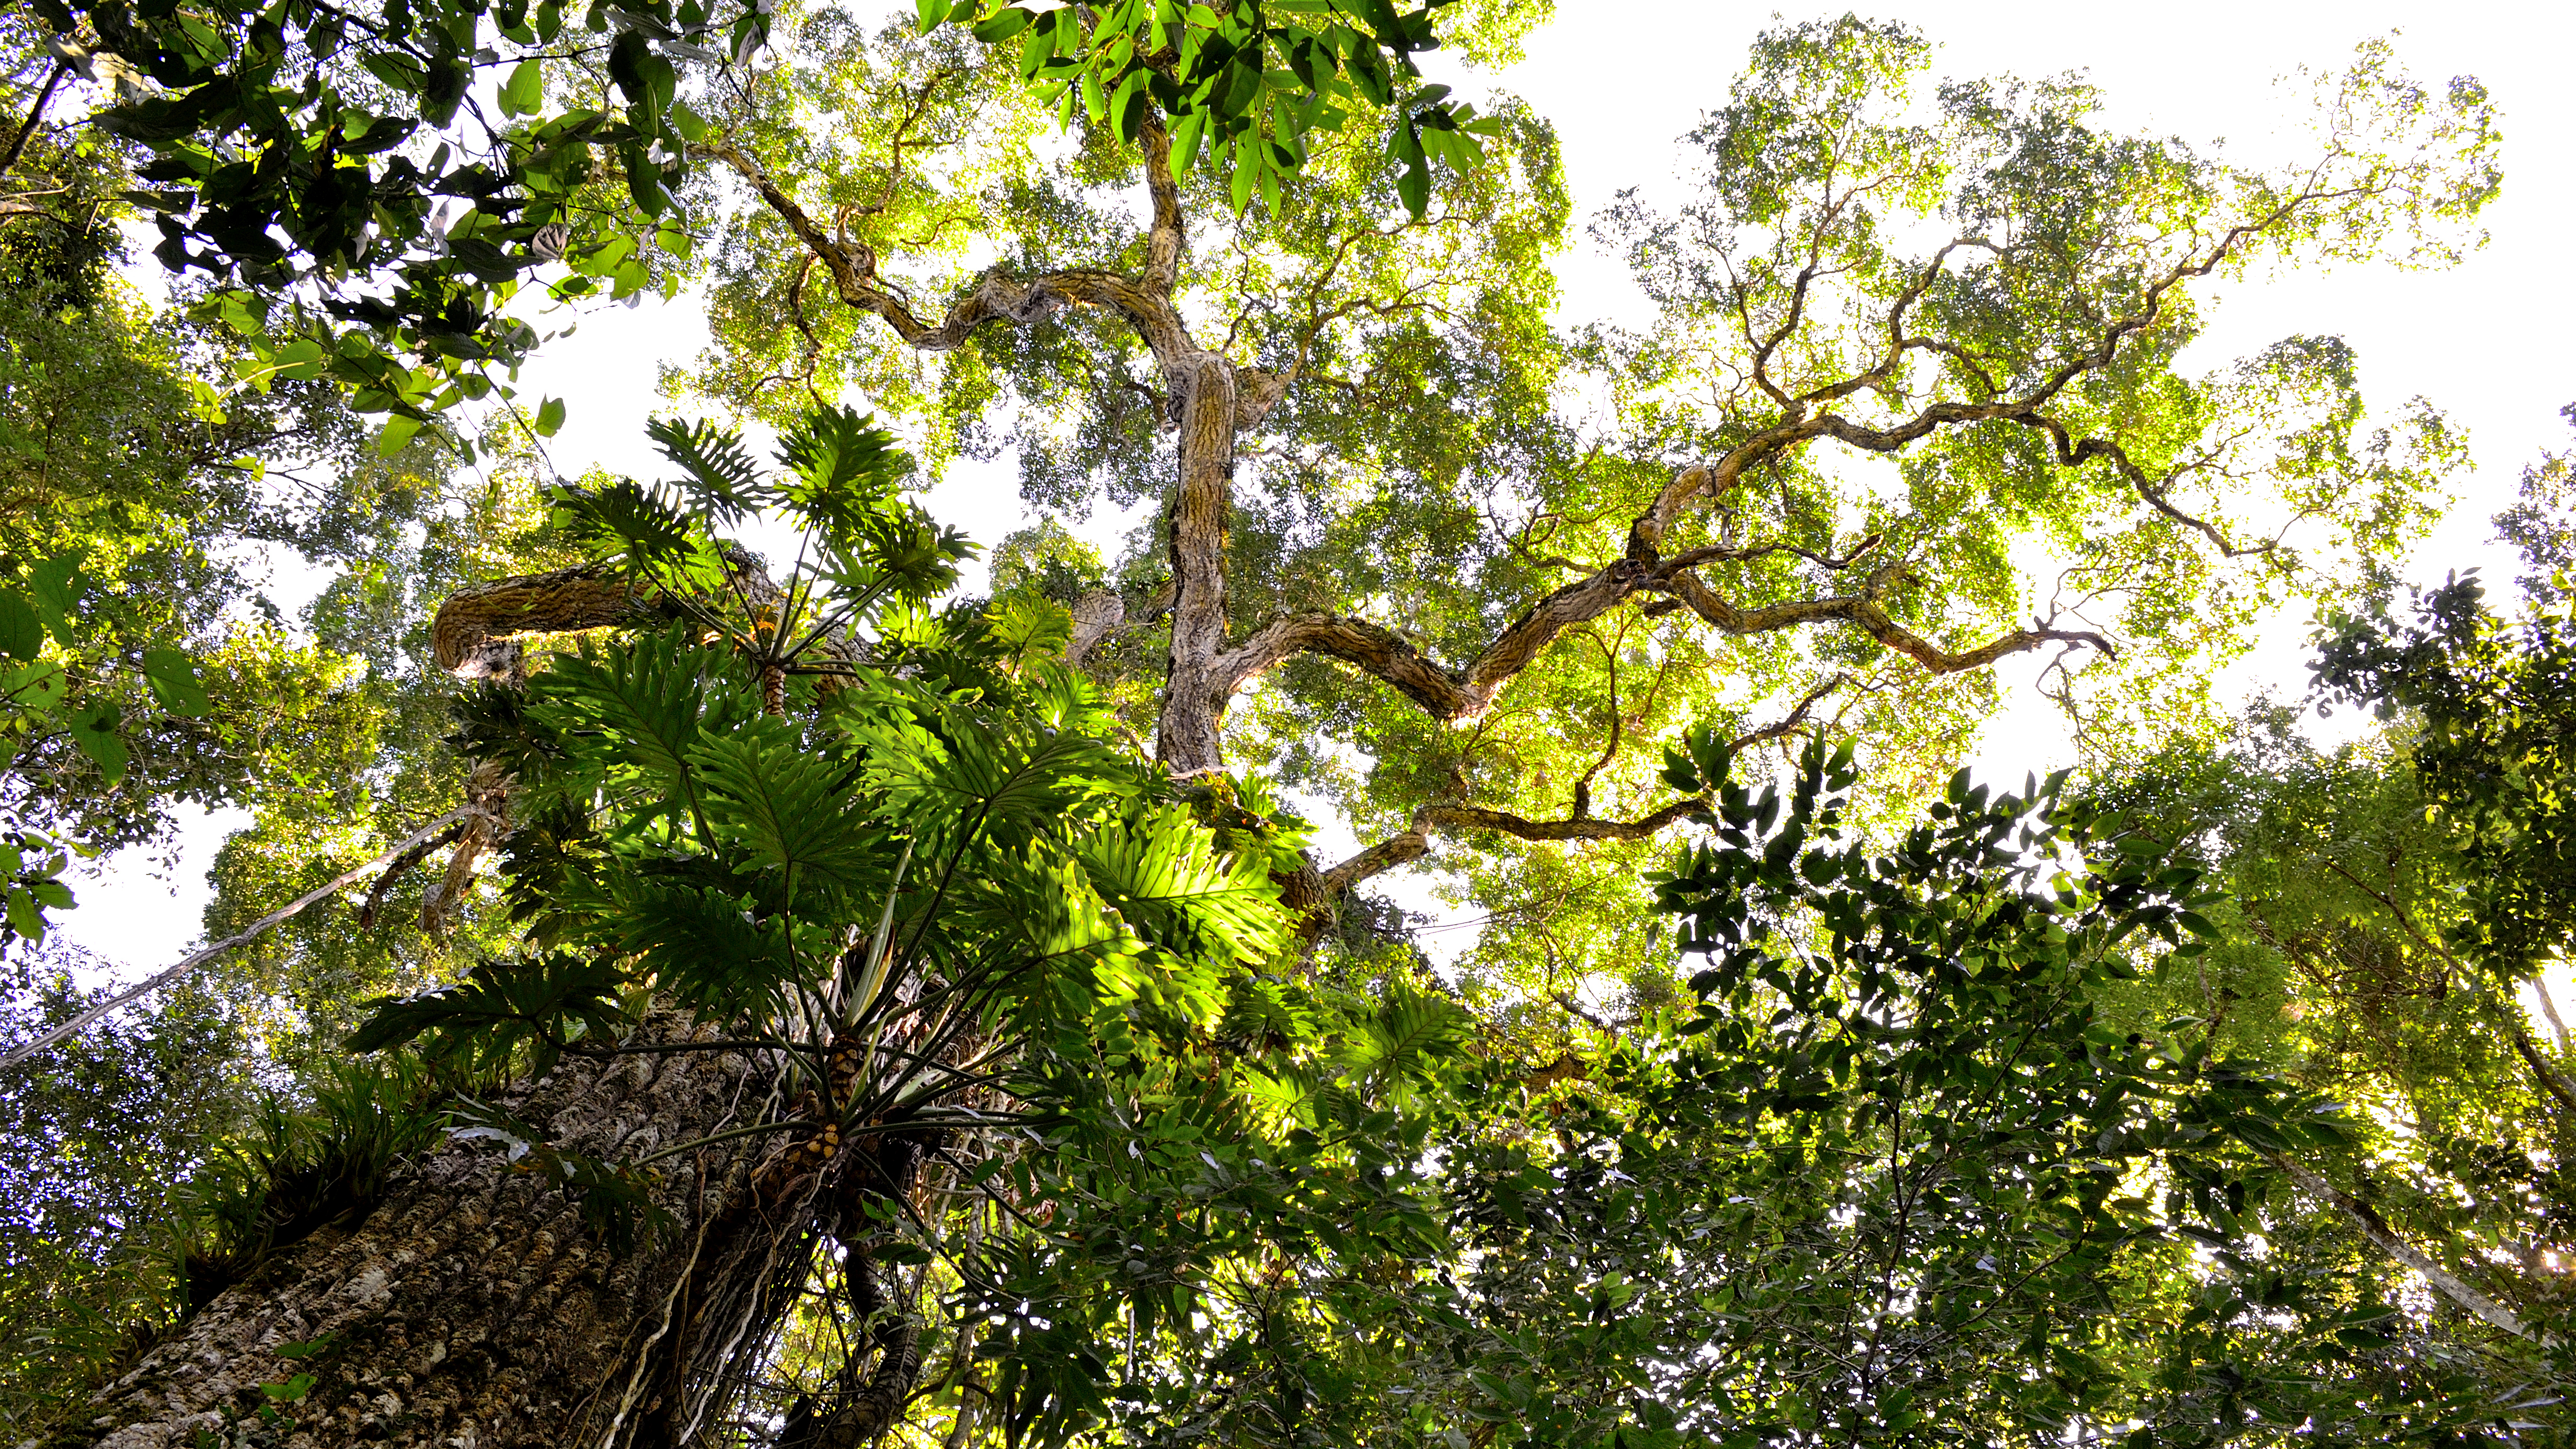
tree, forest, branch, plant, sunlight, leaf, flower, green, jungle, produce, autumn, botany, flora, vegetation, shrub, rainforest, deciduous, naturaleza, argentina, verde, monte, woodland, misiones, selva, reserva, peroba, arauco, palmito, forestal, sanjorge, ecosistema, altoparana, palorosa, flowering plant, woody plant, land plant